Cianjhen Star light rail station

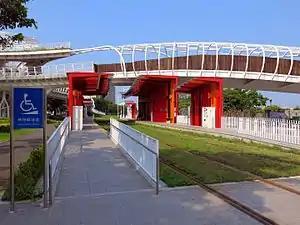

Cianjhen Star station is a light rail station of the Circular light rail of the Kaohsiung Metro. It is located in Cianjhen District, Kaohsiung, Taiwan.